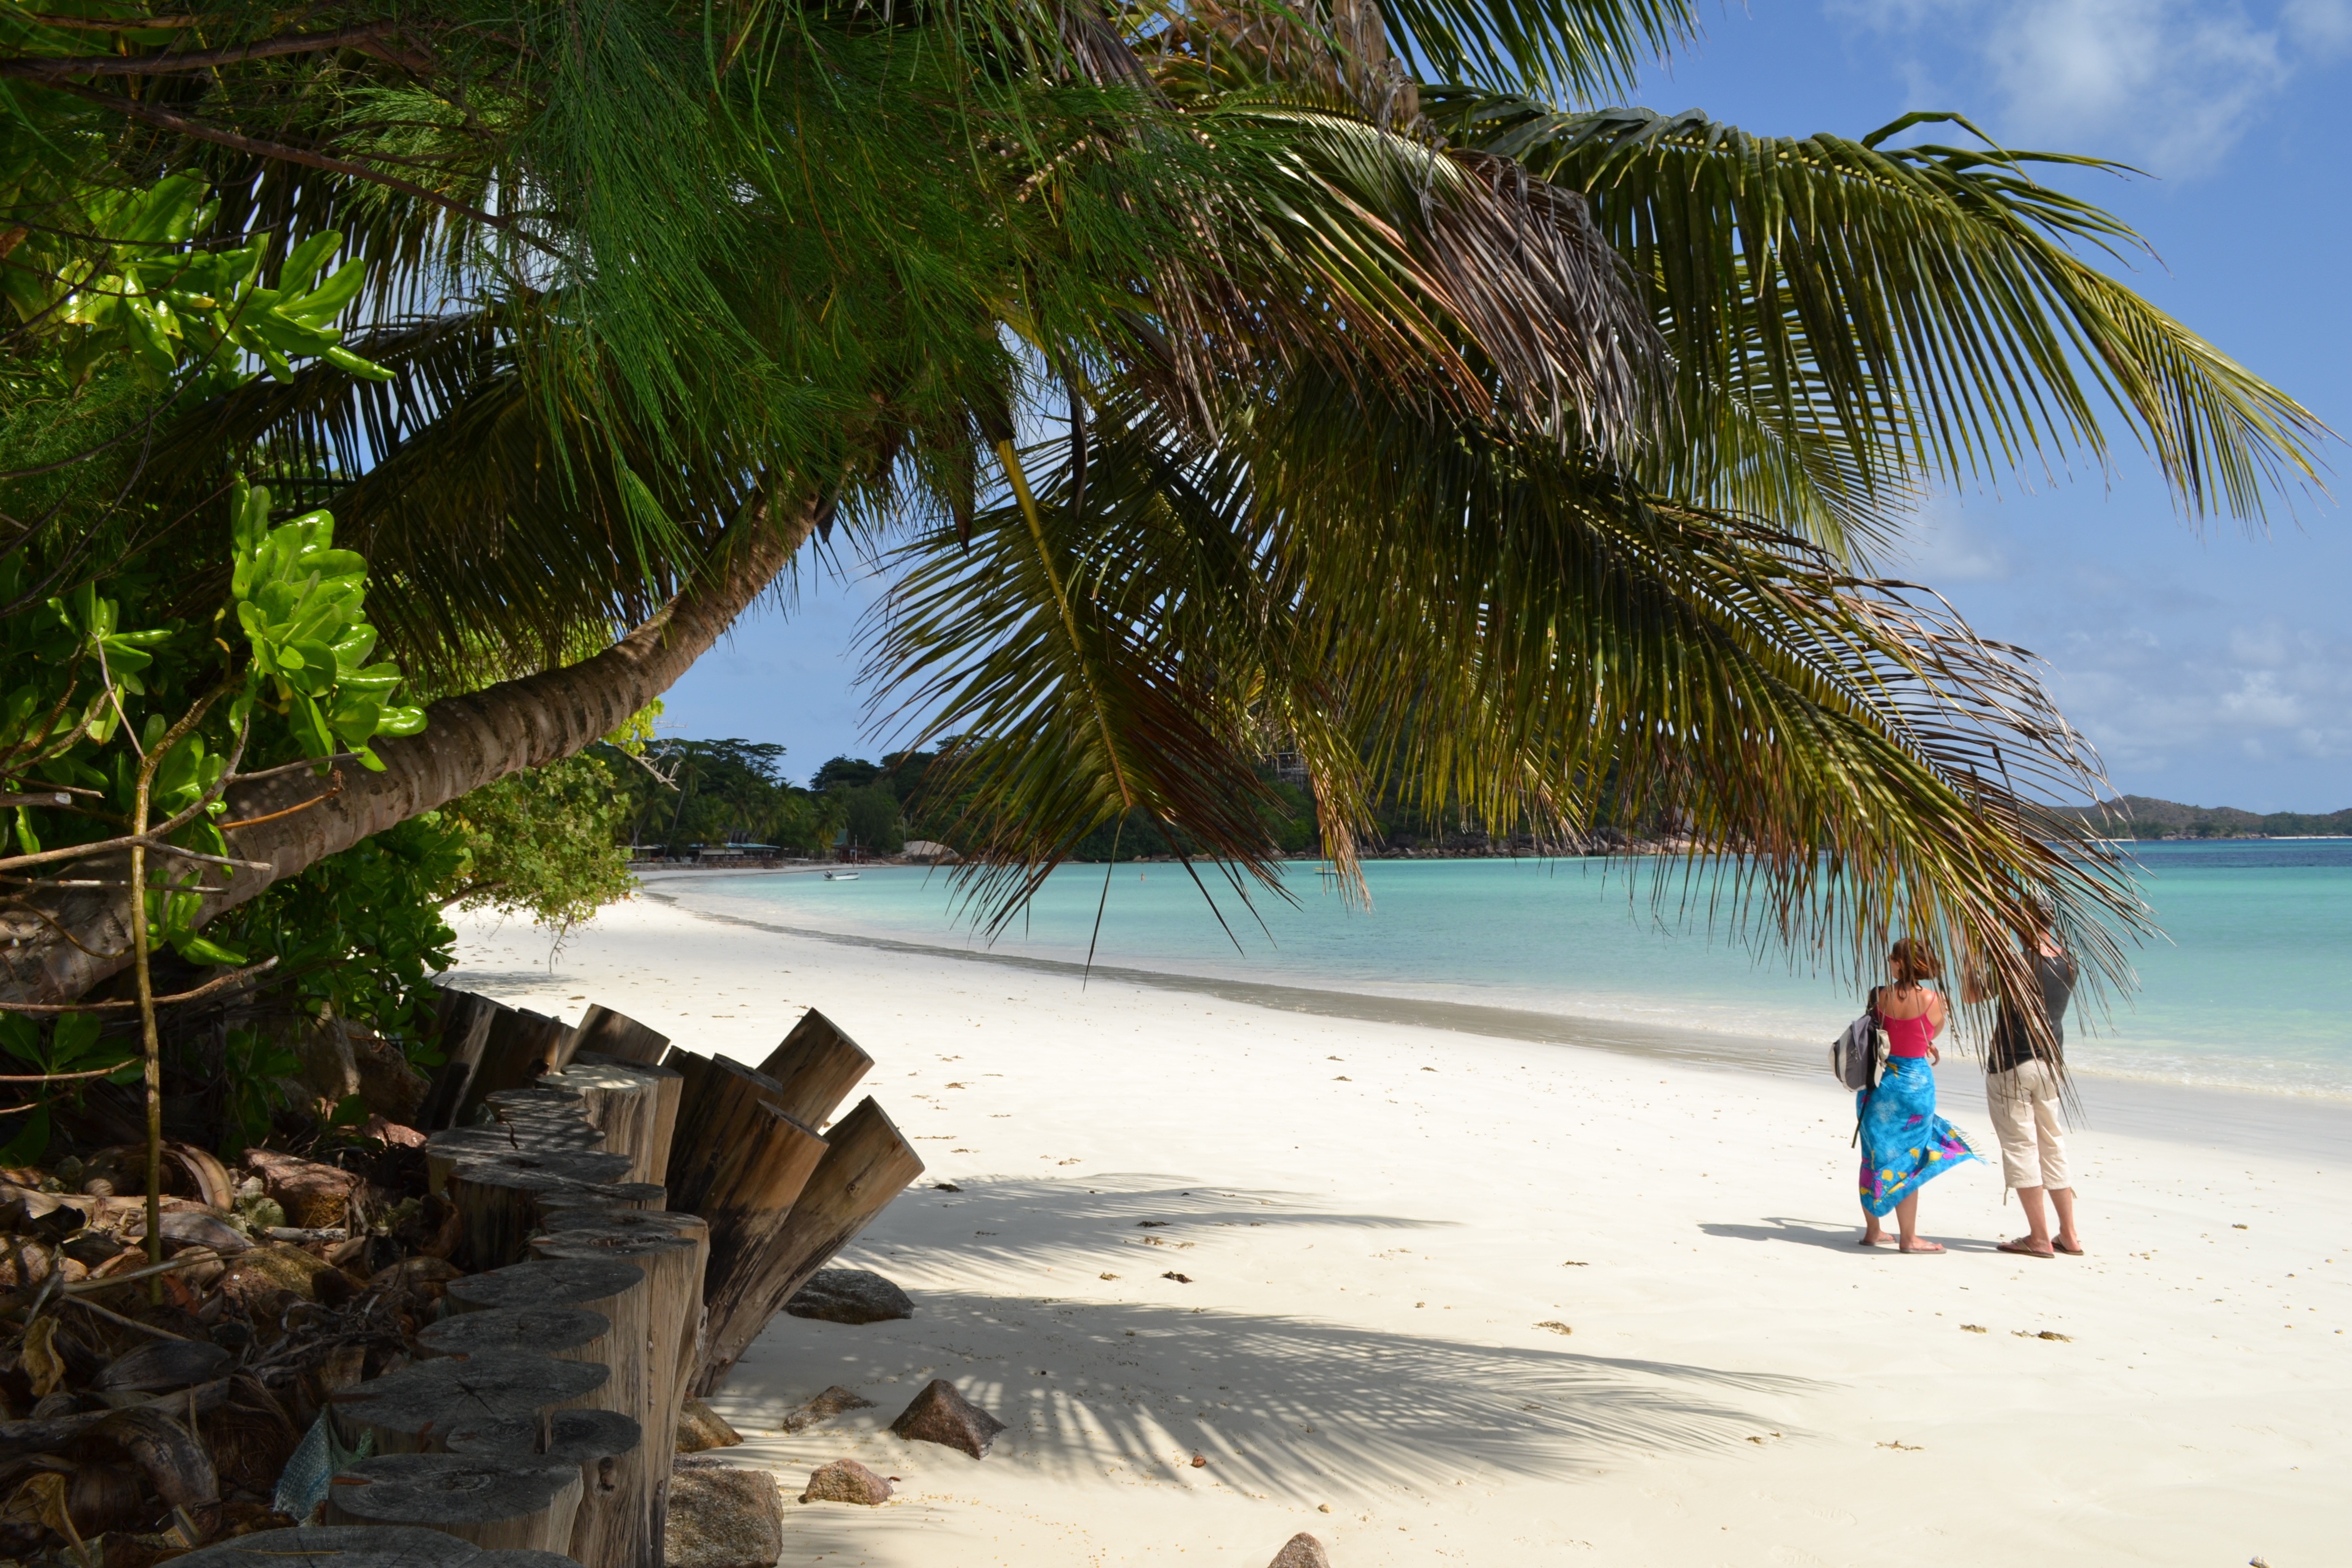
beach, sea, coast, tree, sand, ocean, sun, white, shore, vacation, travel, idyllic, paradise, tropical, lagoon, bay, island, blue, body of water, swimwear, caribbean, tropics, seychelles, praslin, arecales, palm family